Thrawn: Alliances

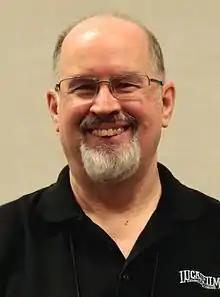
Timothy Zahn authored "Thrawn: Alliances"

"Thrawn: Alliances" topped "The New York Times" Best Seller list for Hardcover Fiction on the August 12, 2018 edition, and stayed there the next week. It placed second in Hardcover Fiction for the August 6, 2018 edition of "Publishers Weekly"'s list of the week's best-sellers.